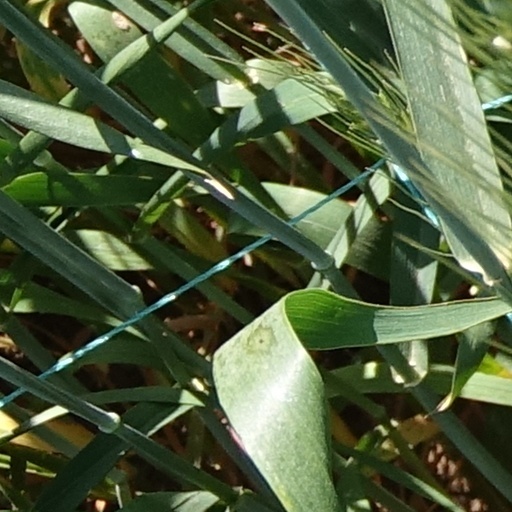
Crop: wheat